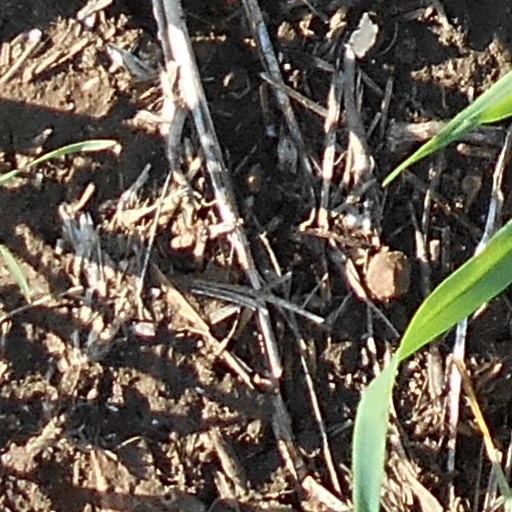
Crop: wheat